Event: Nepal Earthquake
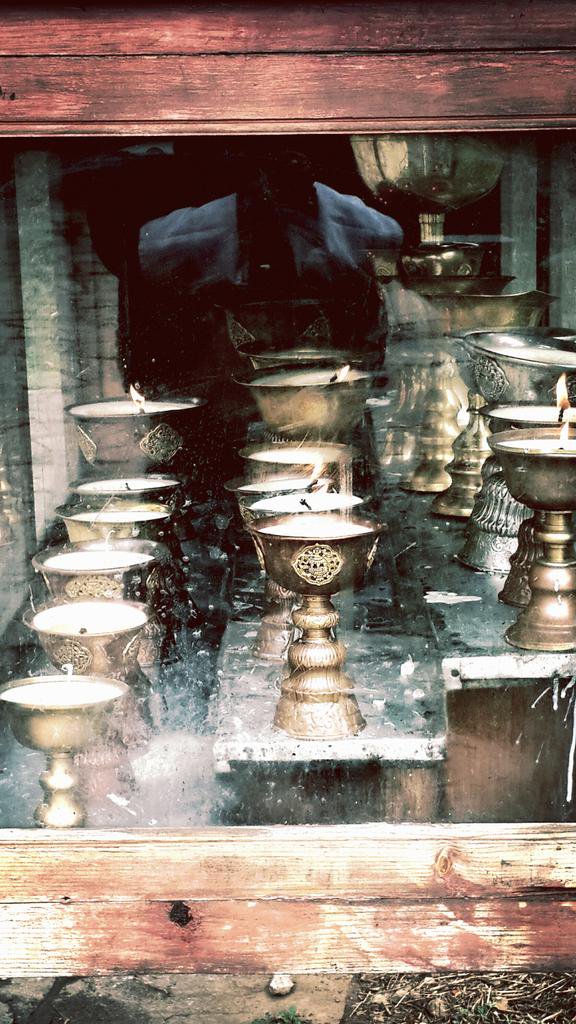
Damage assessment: no_damage